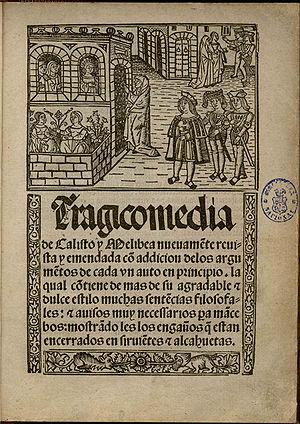
Fernando de Rojas était un écrivain et dramaturge espagnol de la fin du Moyen Âge.